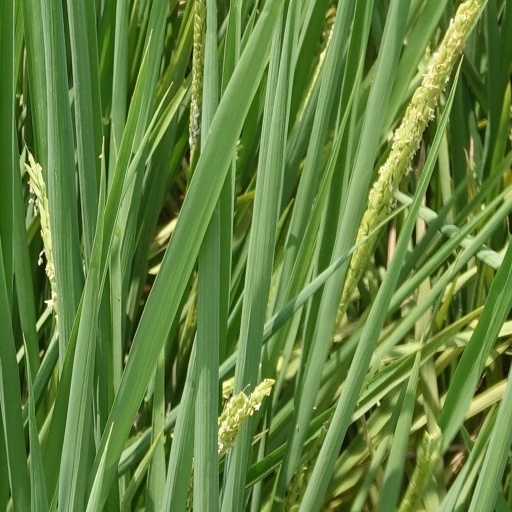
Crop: rice